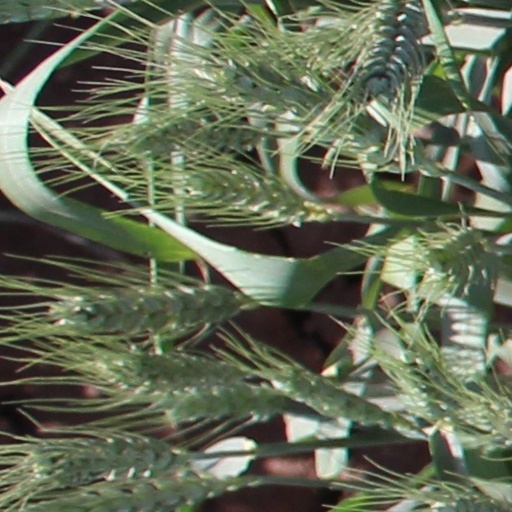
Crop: wheat